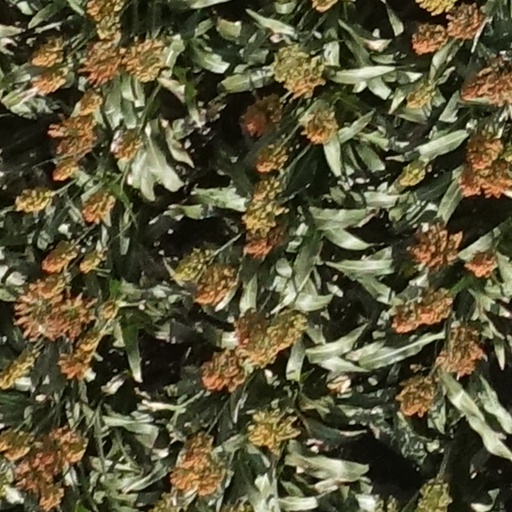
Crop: sorghum